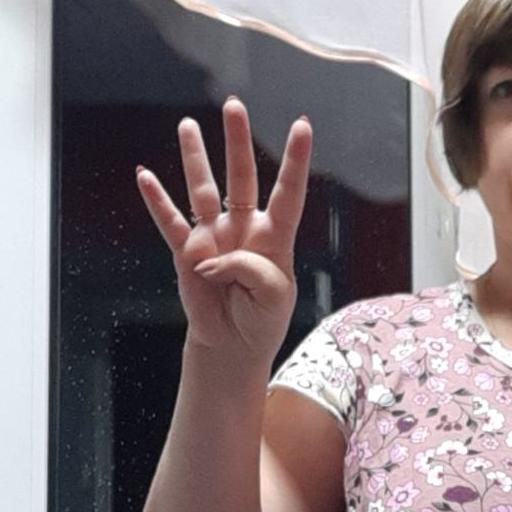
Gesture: four